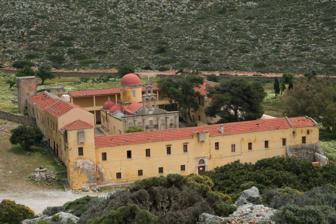
Building: Gouverneto Monastery
Country: Unknown
Year built: 1537
Greek Orthodox monastery in Crete Gouverneto Monastery Μονή Γουβερνέτου Religion Affiliation Greek Orthodox Church Region Crete Patron Our Lady of the Angels Location Country Greece Geographic coordinates 35°35′1″N 24°8′25″E / 35.58361°N 24.14028°E / 35.58361; 24.14028 Architecture Date established 1537 Facade of the monastery church. Gouverneto Monastery ( (in Greek) Μονή Γουβερνέτου ) or Our Lady of the Angels is a Greek Orthodox monastery on the Akrotiri peninsula of the Chania regional unit of Crete , Greece. It is located about 19 kilometres from Chania, and is about 5 kilometres north of the Agia Triada Monastery . History Dated to 1537 (although other sources say 1548), Gouverneto Monastery is reputed to be one of the oldest monasteries in Crete, and a 1637 census, recorded shortly before the Turkish invasion, revealed that at the time there were 60 monks living there,  making it one of the largest in Crete at the time. During World War II, the Germans established a guardhouse in the monastery to control the area. Since 2005 it has undergone restoration work by the monks. Features The monastery is a Venetian style fortress with towers at each end, and some Baroque influences added later. It measures roughly 40 metres by 50 metres and contains some 50 monks’ cells on two floors. Its courtyard is rectangular shaped and is dominated by a dome church with an ornate Venetian façade; the church is dedicated to the Virgin. The chapel in the courtyard is reported to have some of the oldest frescoes in Crete. To the west side of the monastery is the narthex , with chapels dedicated to St. John the Hermit and the Ten Holy Martyrs. There are some notable monsters carved in relief on the front of the church. A cave called Arkouditissa or Arkoudia, is also located in the vicinity. Here the goddess Artemis was once worshiped. The monastery has strict rules is officially closed on Wednesdays and Fridays. References Greece portal Religion portal